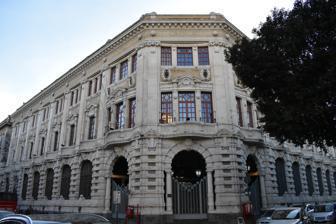
Building: Palazzo delle Poste, Catania
Country: Italy
Year built: 1930
37°30′38″N 15°05′07″E / 37.51044°N 15.08540°E / 37.51044; 15.08540 Facade from corner of Via Etnea and Giardino Bellini The Palazzo delle Poste is a notable building, called a palace, but built for and still housing postal offices. It stands on the west corner of Via Etnea, #288, where it intersects with the start of the Giardino Bellini . The postal building is a neo- baroque creation of the architect Francesco Fichera . Construction began in 1922 and were complete only in 1930. The three facades, along via Etnea, via Angelo Litrico, and via Sant'Euplio are similar. All contain a rusticated ground level set upon a base of dark lava stone. The ground floor is an row of arches, each with a keystone marked by a grotesque mask . The second floors have convex balconies framed by pilasters surmounted by a tympanum with a broken pediment. Behind the balconies are tall glass doors with delicate frames. The decoration throughout is often playful and imaginative. At the northeast corner, some of the decorations are cornucopias, but others appear to resemble complex starfish. The tympanum at this corner has a shell flanked by fish. The metal grate has a liberty style design. The interior courtyard now obscured by further construction, was nearly devoid of such decoration and has a simplistic brick detail more common in Fascist architecture of the time. However, the lively facade distinctly avoids the severe sobriety of contemporary "rationalist" architecture of postal offices such as the Poste palace of Palermo and the Poste palace of Naples . The architect Fichera also designed the Garage Musumeci in Catania. Notes ^ Poste Italiano , entry celebrating the 90th anniversary of the building.